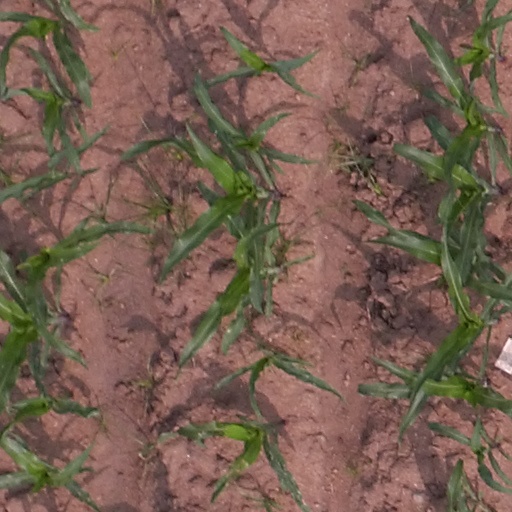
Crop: maize; corn